Pelorus-class cruiser

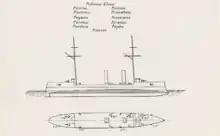
These drawings of the British Pelorus class cruisers were displayed on Plate 12 in Brassey's Naval Annual of 1898.

The "Pelorus" class ships displaced 2,135 tons and had a top speed of . Most served in minor roles on overseas or colonial patrol work, not with the main battlefleets. They carried a complement of 224 and were armed with eight QF 4-inch (25 pounder) guns, eight 3 pounder guns, three machine guns, and two 18-inch (450-mm) torpedo tubes.